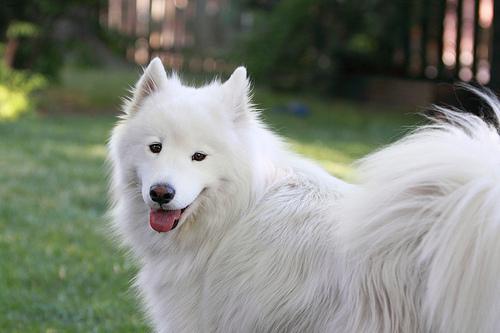
Breed: samoyed